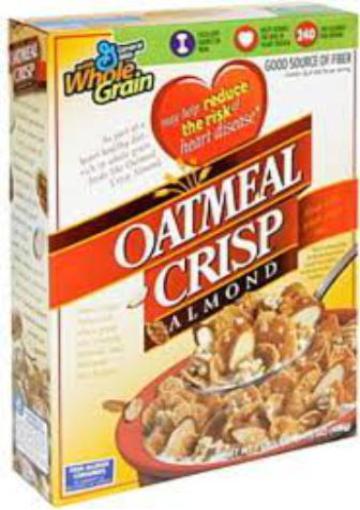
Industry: Food